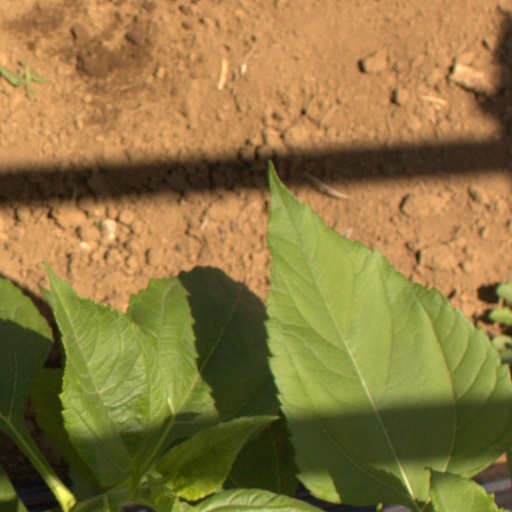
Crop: Jerusalem artichoke